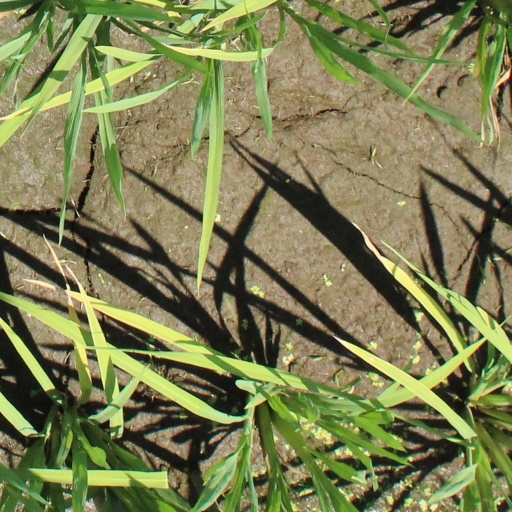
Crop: rice